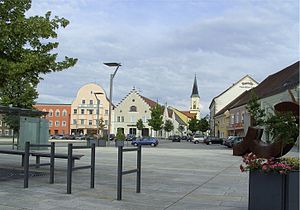
Osterhofen
Torvet i Osterhofen
Osterhofen er en by i Landkreis Deggendorf i Regierungsbezirk Niederbayern i den tyske delstat Bayern, med knap 11.900 indbyggere.